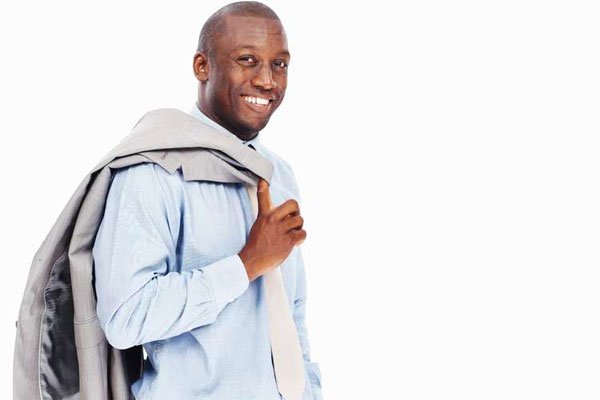
Gender: men